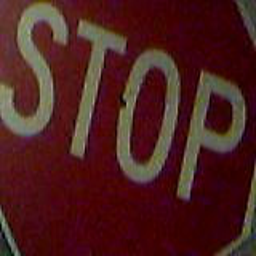
Closeup of a red and white stop sign.
An image of blurred stop sign on the street
Close up of the word stop on a stop sign.
A closeup is of a red stop sign.
Up close blurry image of a STOP sign used for traffic